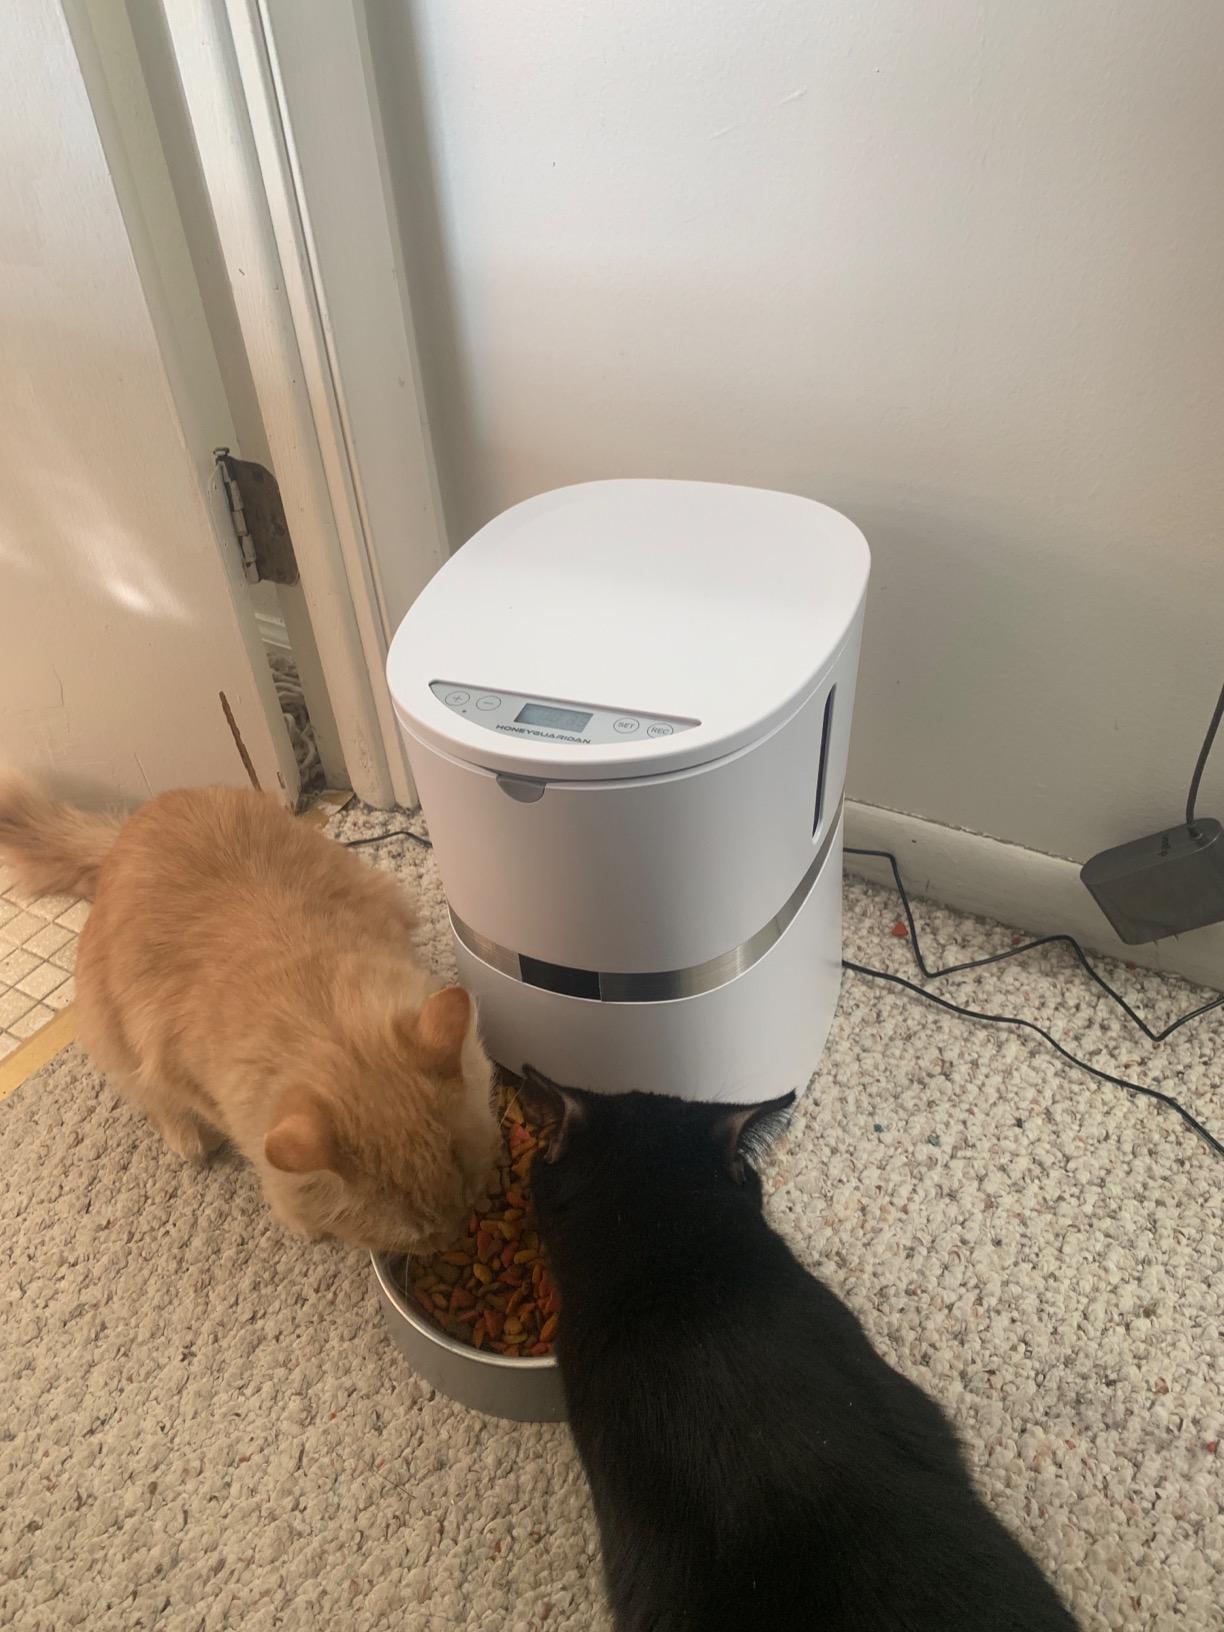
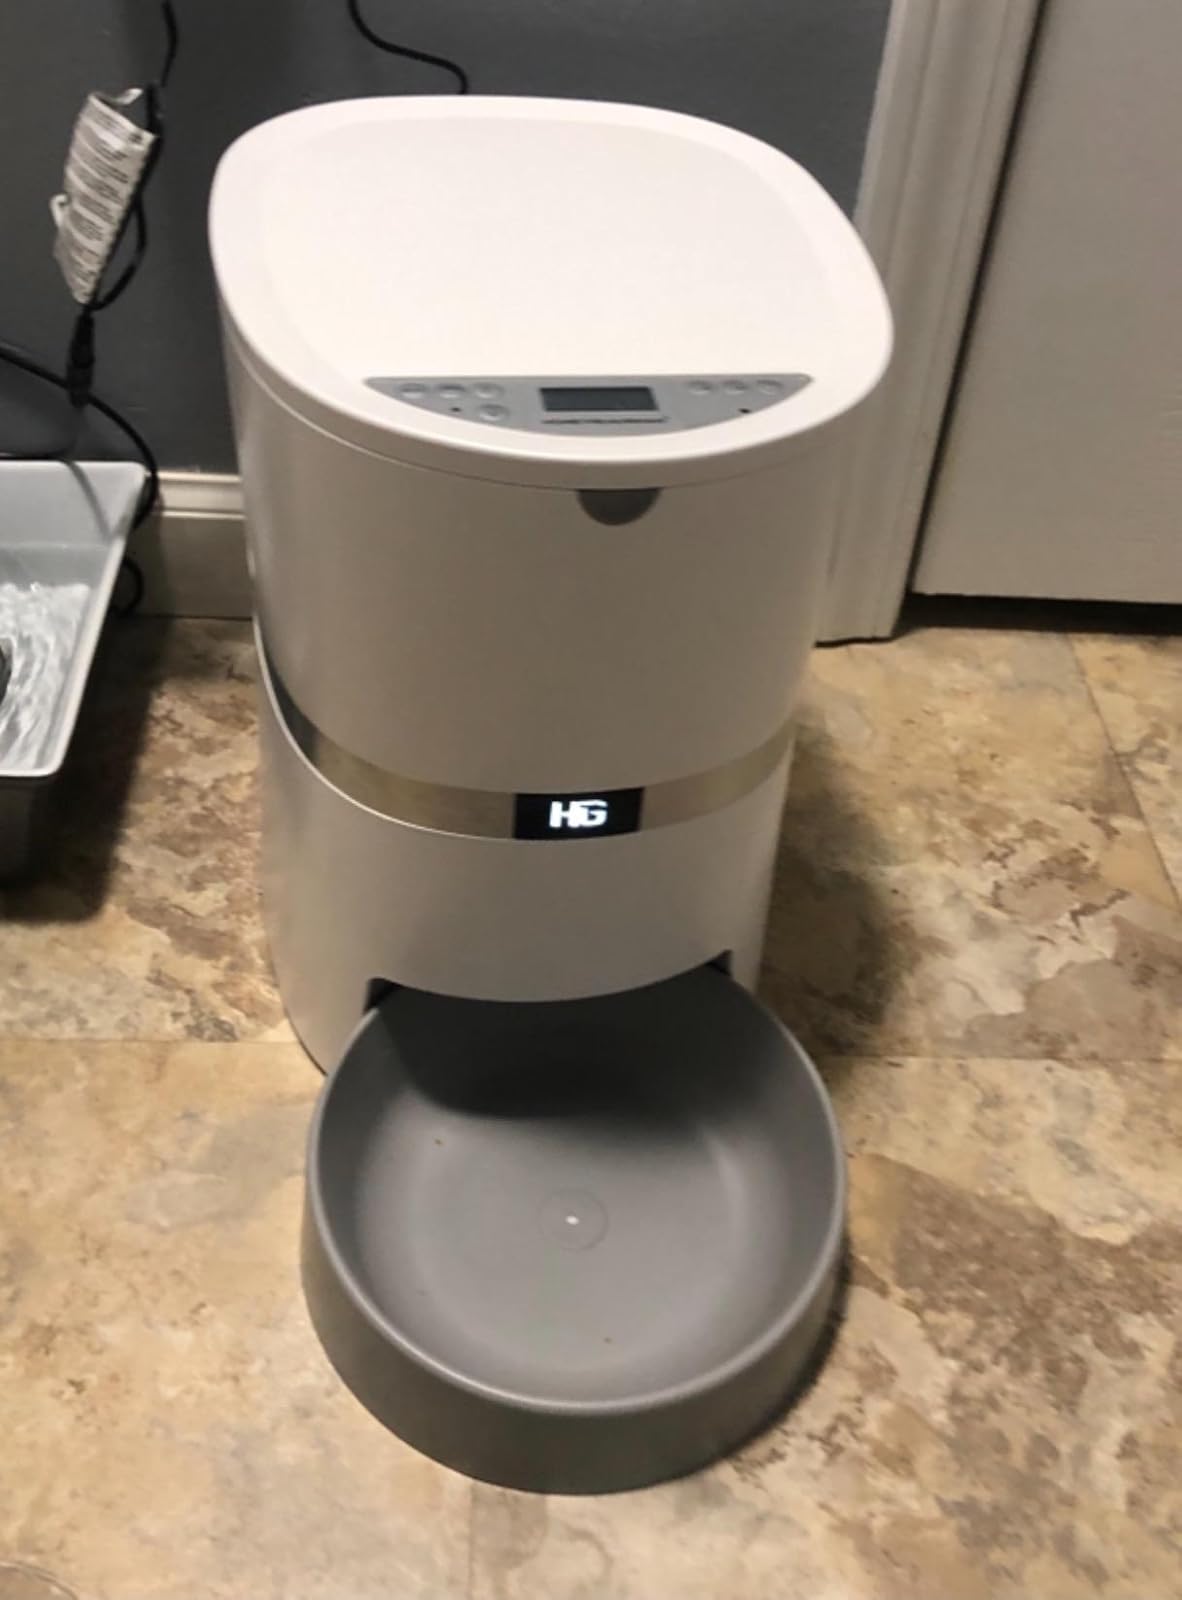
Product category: items_feeder
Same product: yes